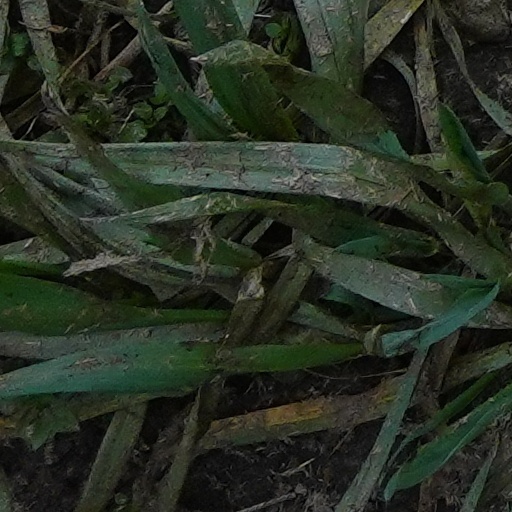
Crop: wheat